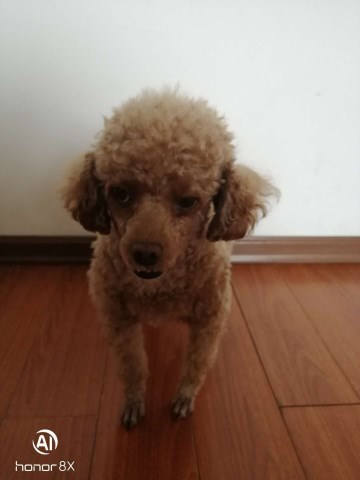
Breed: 7449-n000128-teddy